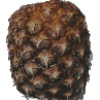
Label: Pineapple 1